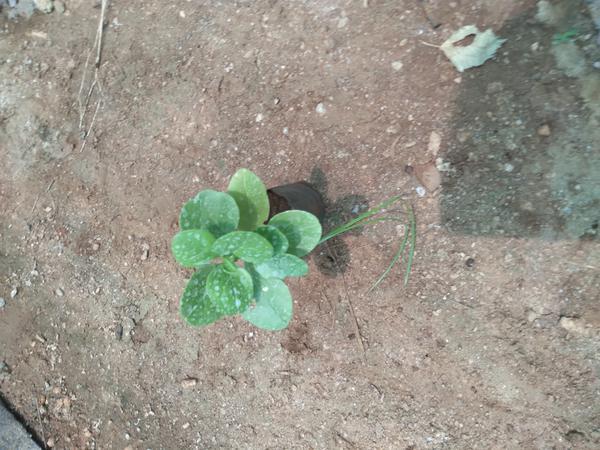
Plant: Basale